Arkhangelsk Oblast

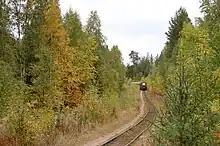
Kudemskaya narrow-gauge railway (2011)

Fishery traditionally was the main means of subsistence in the Pomor villages at the White Sea coast. During the Soviet times, the fishermen were organized into collective and state farms (Sovkhoz's) and the fishery was heavily subsidized. In the 1990s the subsidies were stopped, and the fishery went into a serious crisis, some of the villages were deserted.